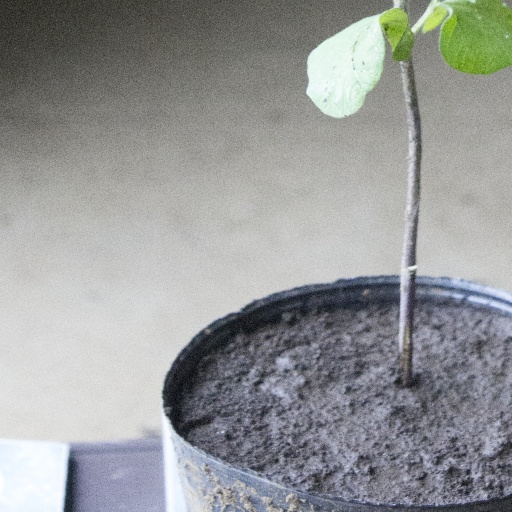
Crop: soybean